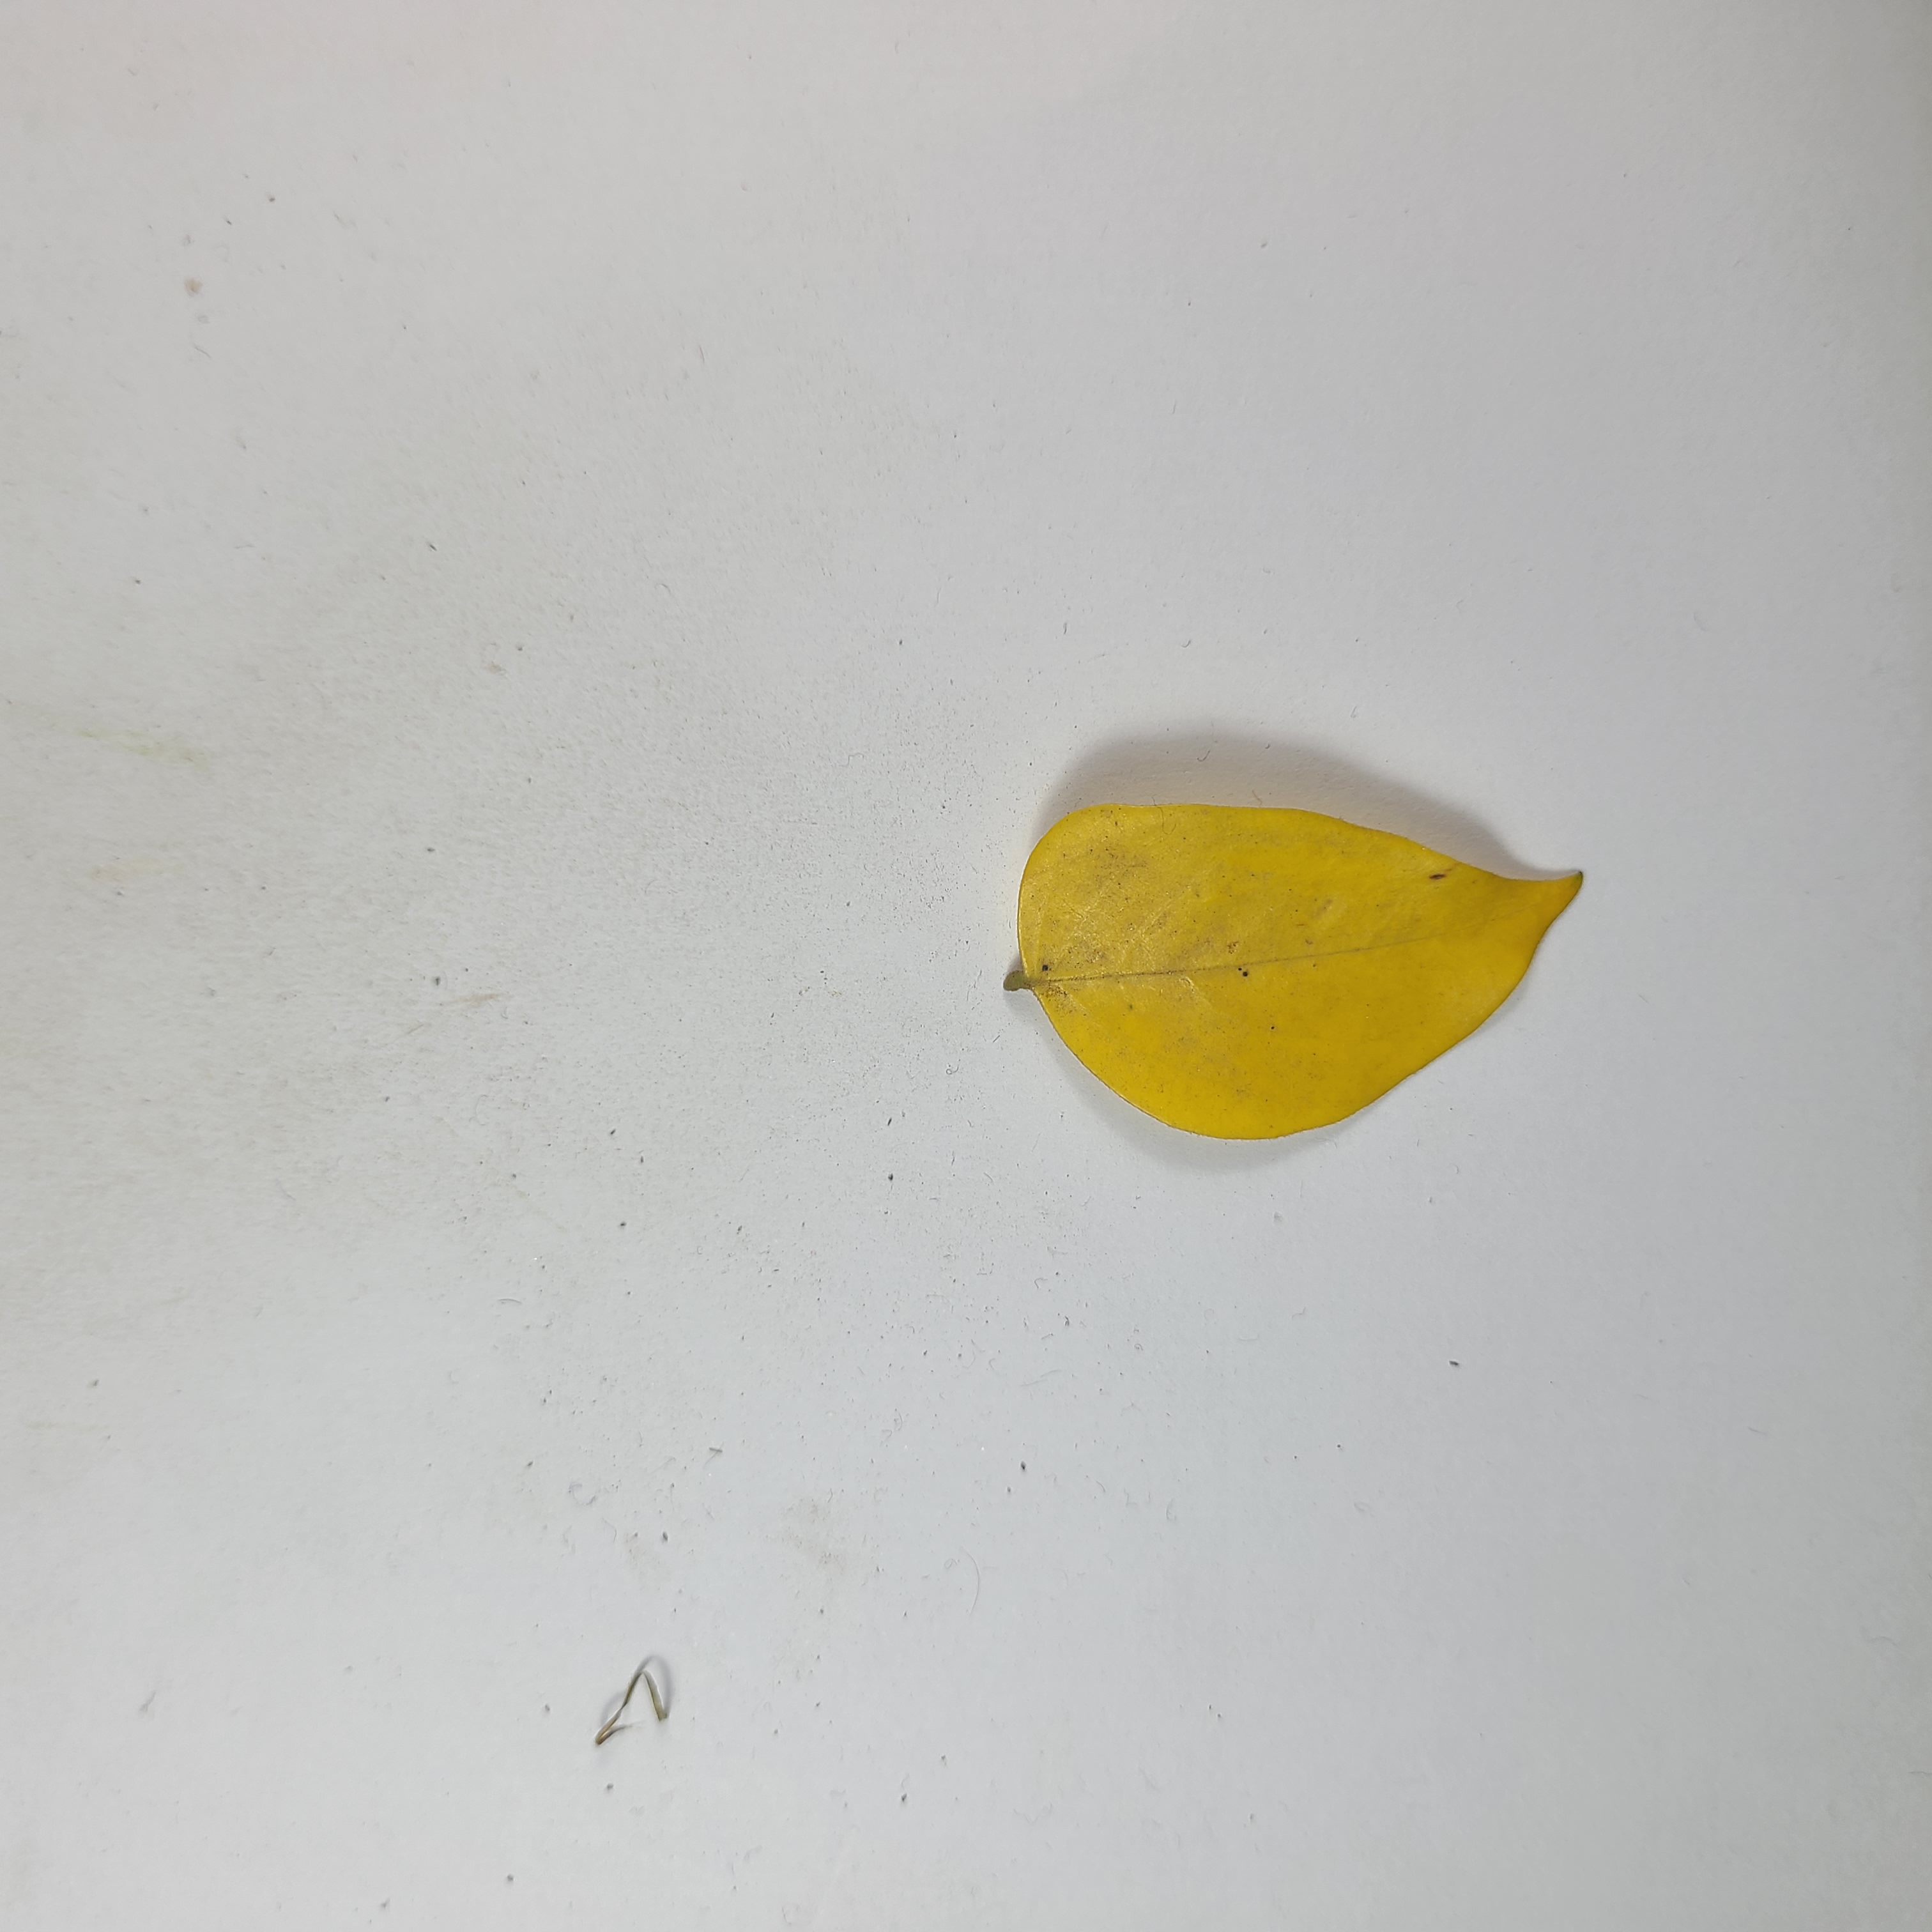
Label: Yellow Leaves